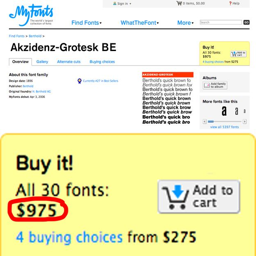
and speaking of expensive , forget trying to buy the nice fonts you need .